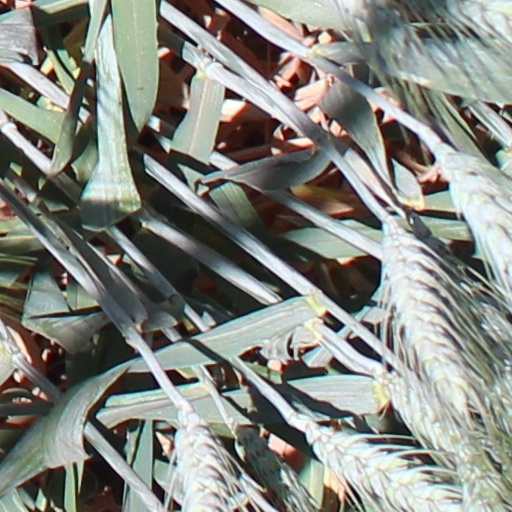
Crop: wheat